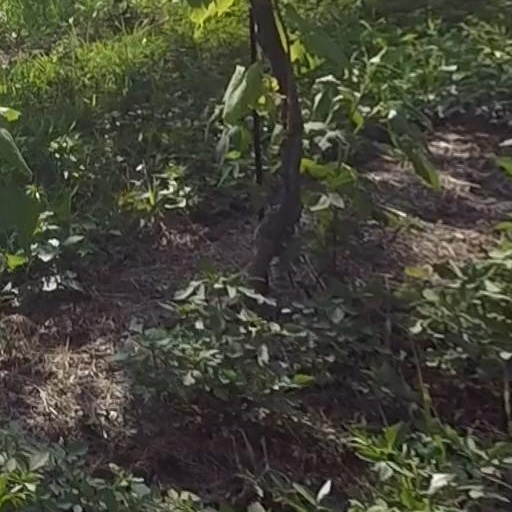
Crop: grape